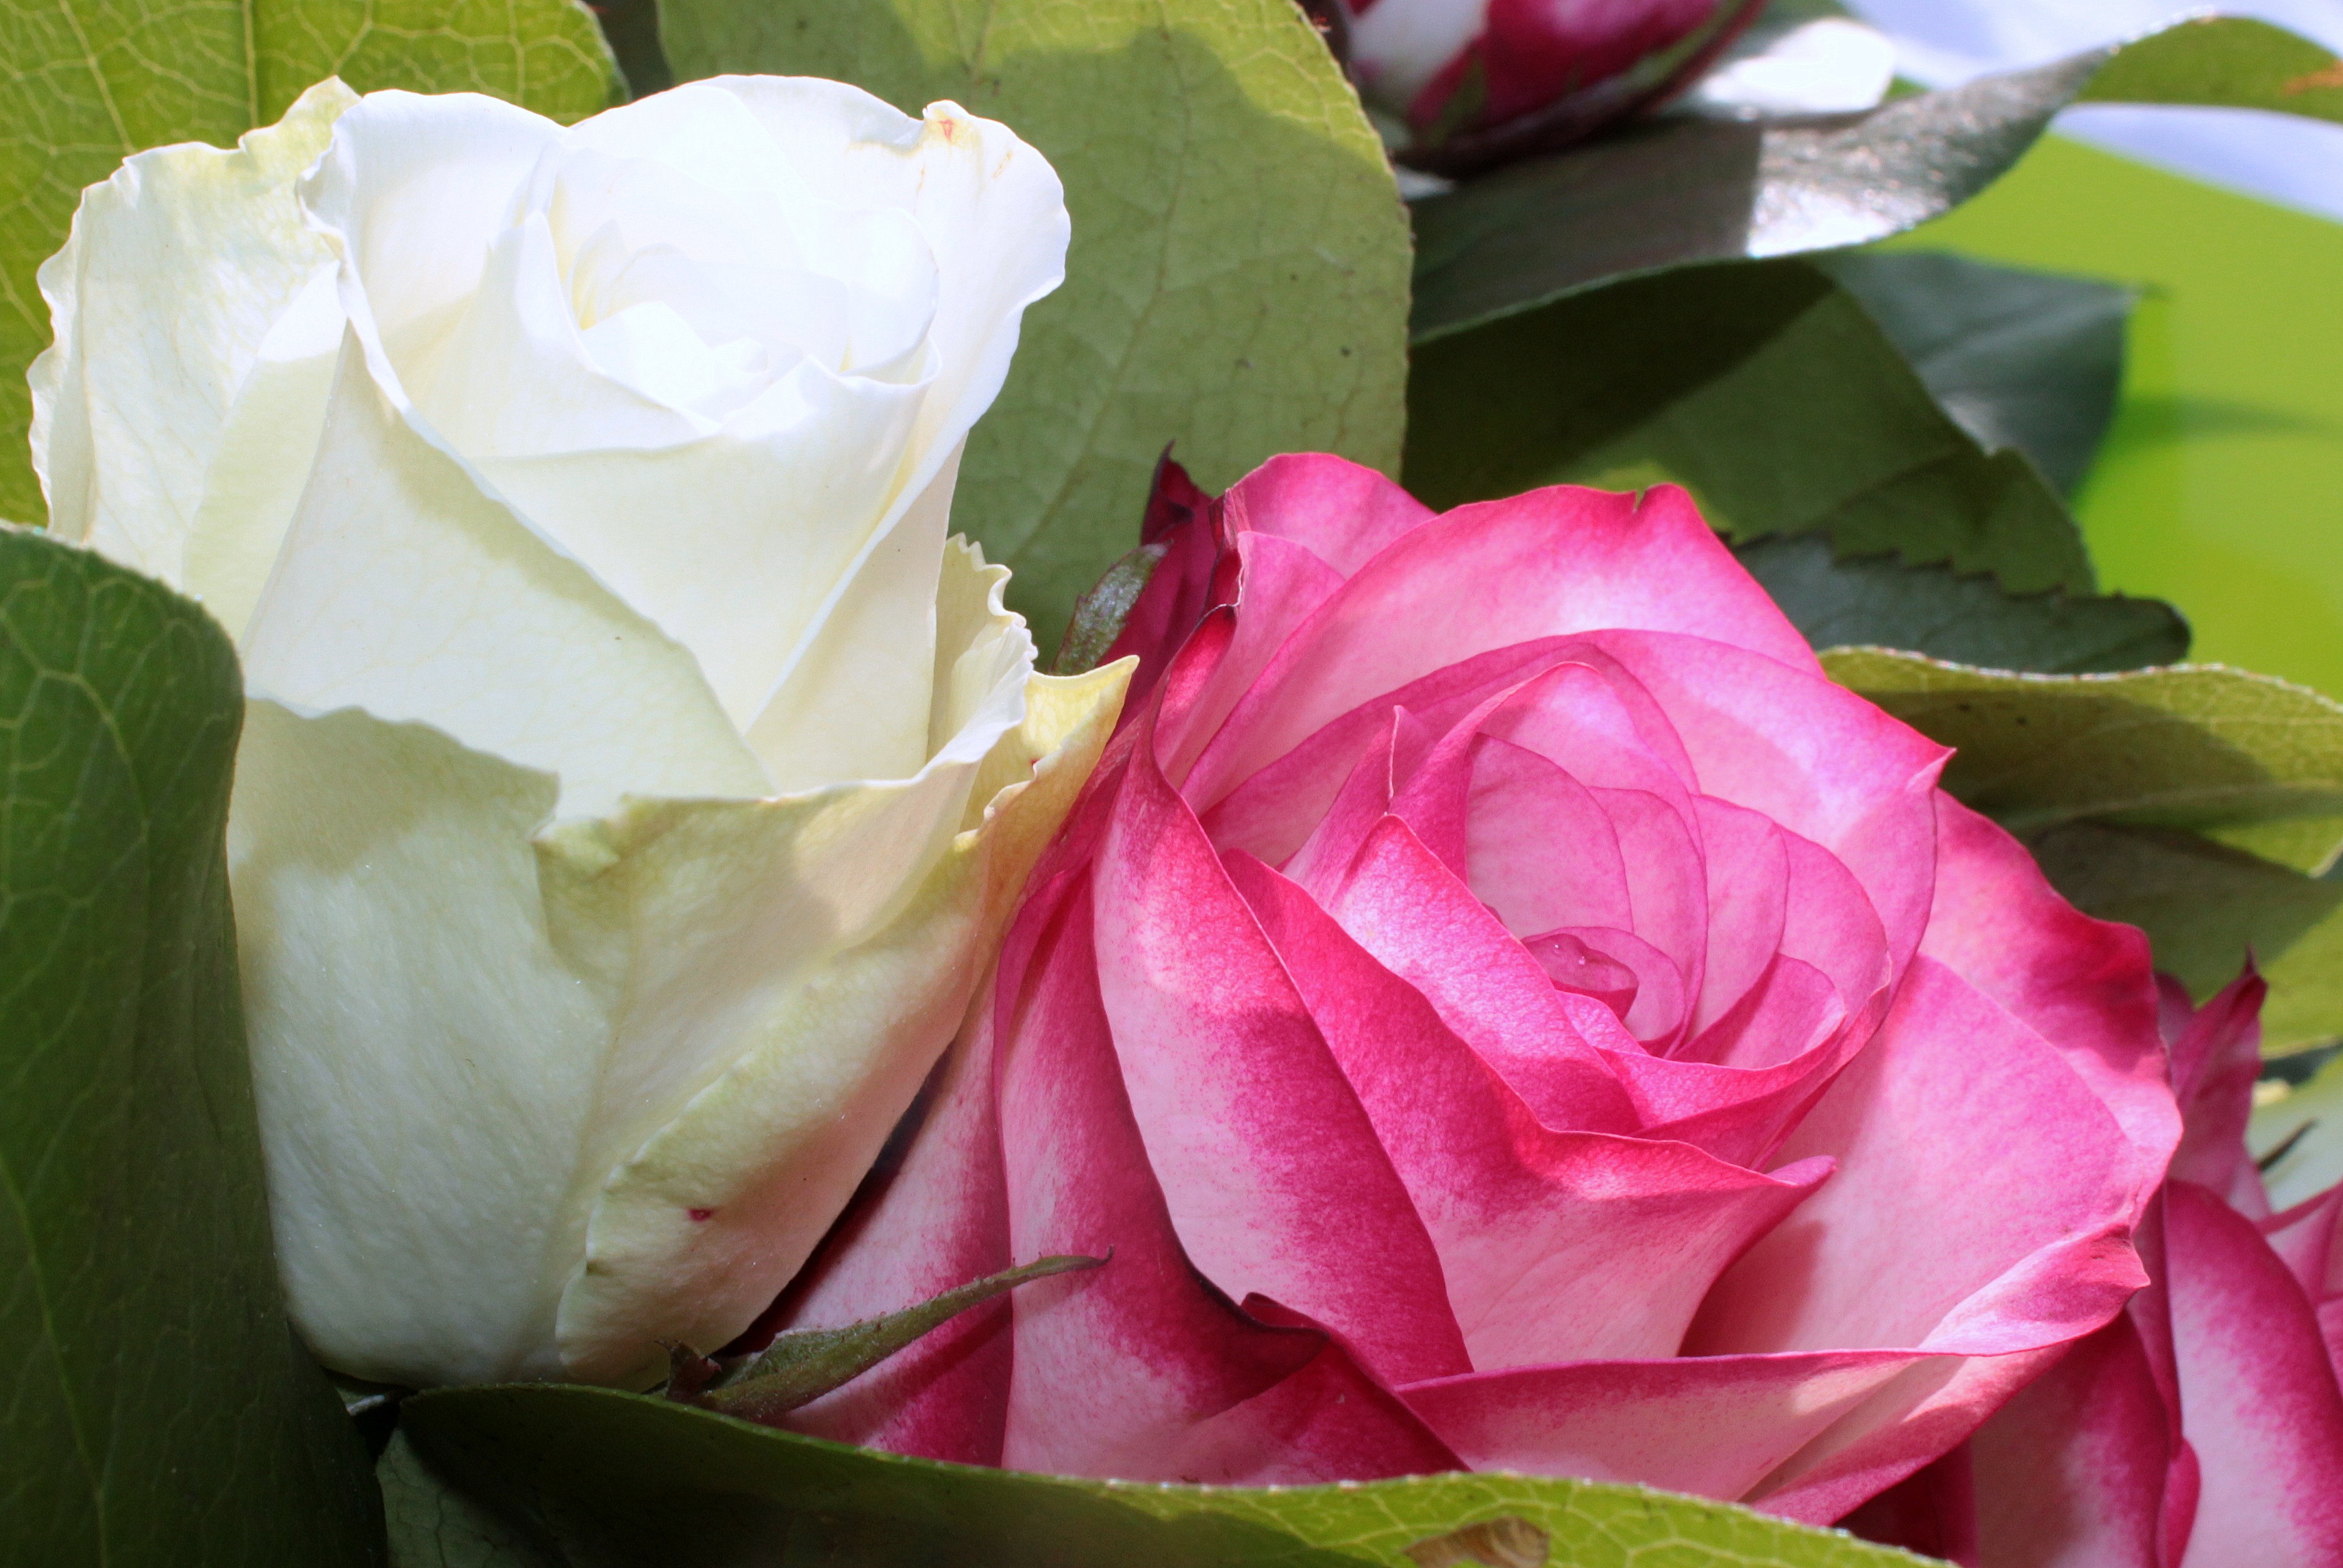
blossom, plant, white, flower, petal, bloom, rose, romantic, pink, roses, floribunda, fragrance, flowering plant, garden roses, rose family, land plant, rosa centifolia